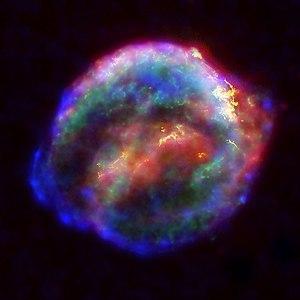
Un rémanent de supernova est la matière éjectée lors de l'explosion d'une étoile en supernova. Il existe deux voies possibles qui aboutissent à la création d'un rémanent :
SN 1604, également connue sous le nom de supernova de Kepler ou d'étoile de Kepler, est une supernova survenue dans la Voie lactée, dans la constellation Ophiuchus, dont l'explosion a été observée en l'an 1604. L'astre est resté visible près d'un an, jusqu'en octobre 1605. Bien que Johannes Kepler n'ait pas été le découvreur de la supernova, c'est à lui que l'on doit l'étude de loin la plus détaillée de l'astre, qu'il a publiée dans l'ouvrage De Stella Nova in Pede Serpentarii. Pour cette raison, la supernova a par la suite été nommée en son honneur, à l'instar de SN 1572, associée à Tycho Brahe.
Voici une liste non exhaustive de supernovas.
Juillet : Galilée teste sa pompe à eau dans un jardin de Padoue.